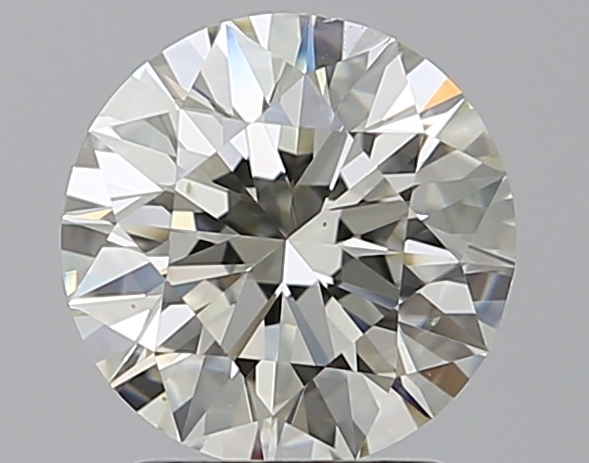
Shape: round
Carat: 2
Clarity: VS2
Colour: L
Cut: EX
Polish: EX
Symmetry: EX
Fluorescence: N
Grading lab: GIA
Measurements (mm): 8.01 x 8.06 x 5.04